Alberto Briganti

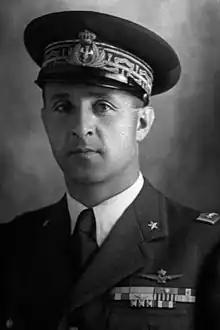

Alberto Briganti (22 December 1896 – 2 July 1997) was a General in the Regia Aeronautica during World War II, and in the Aeronautica Militare after the war.